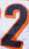
Number: 2